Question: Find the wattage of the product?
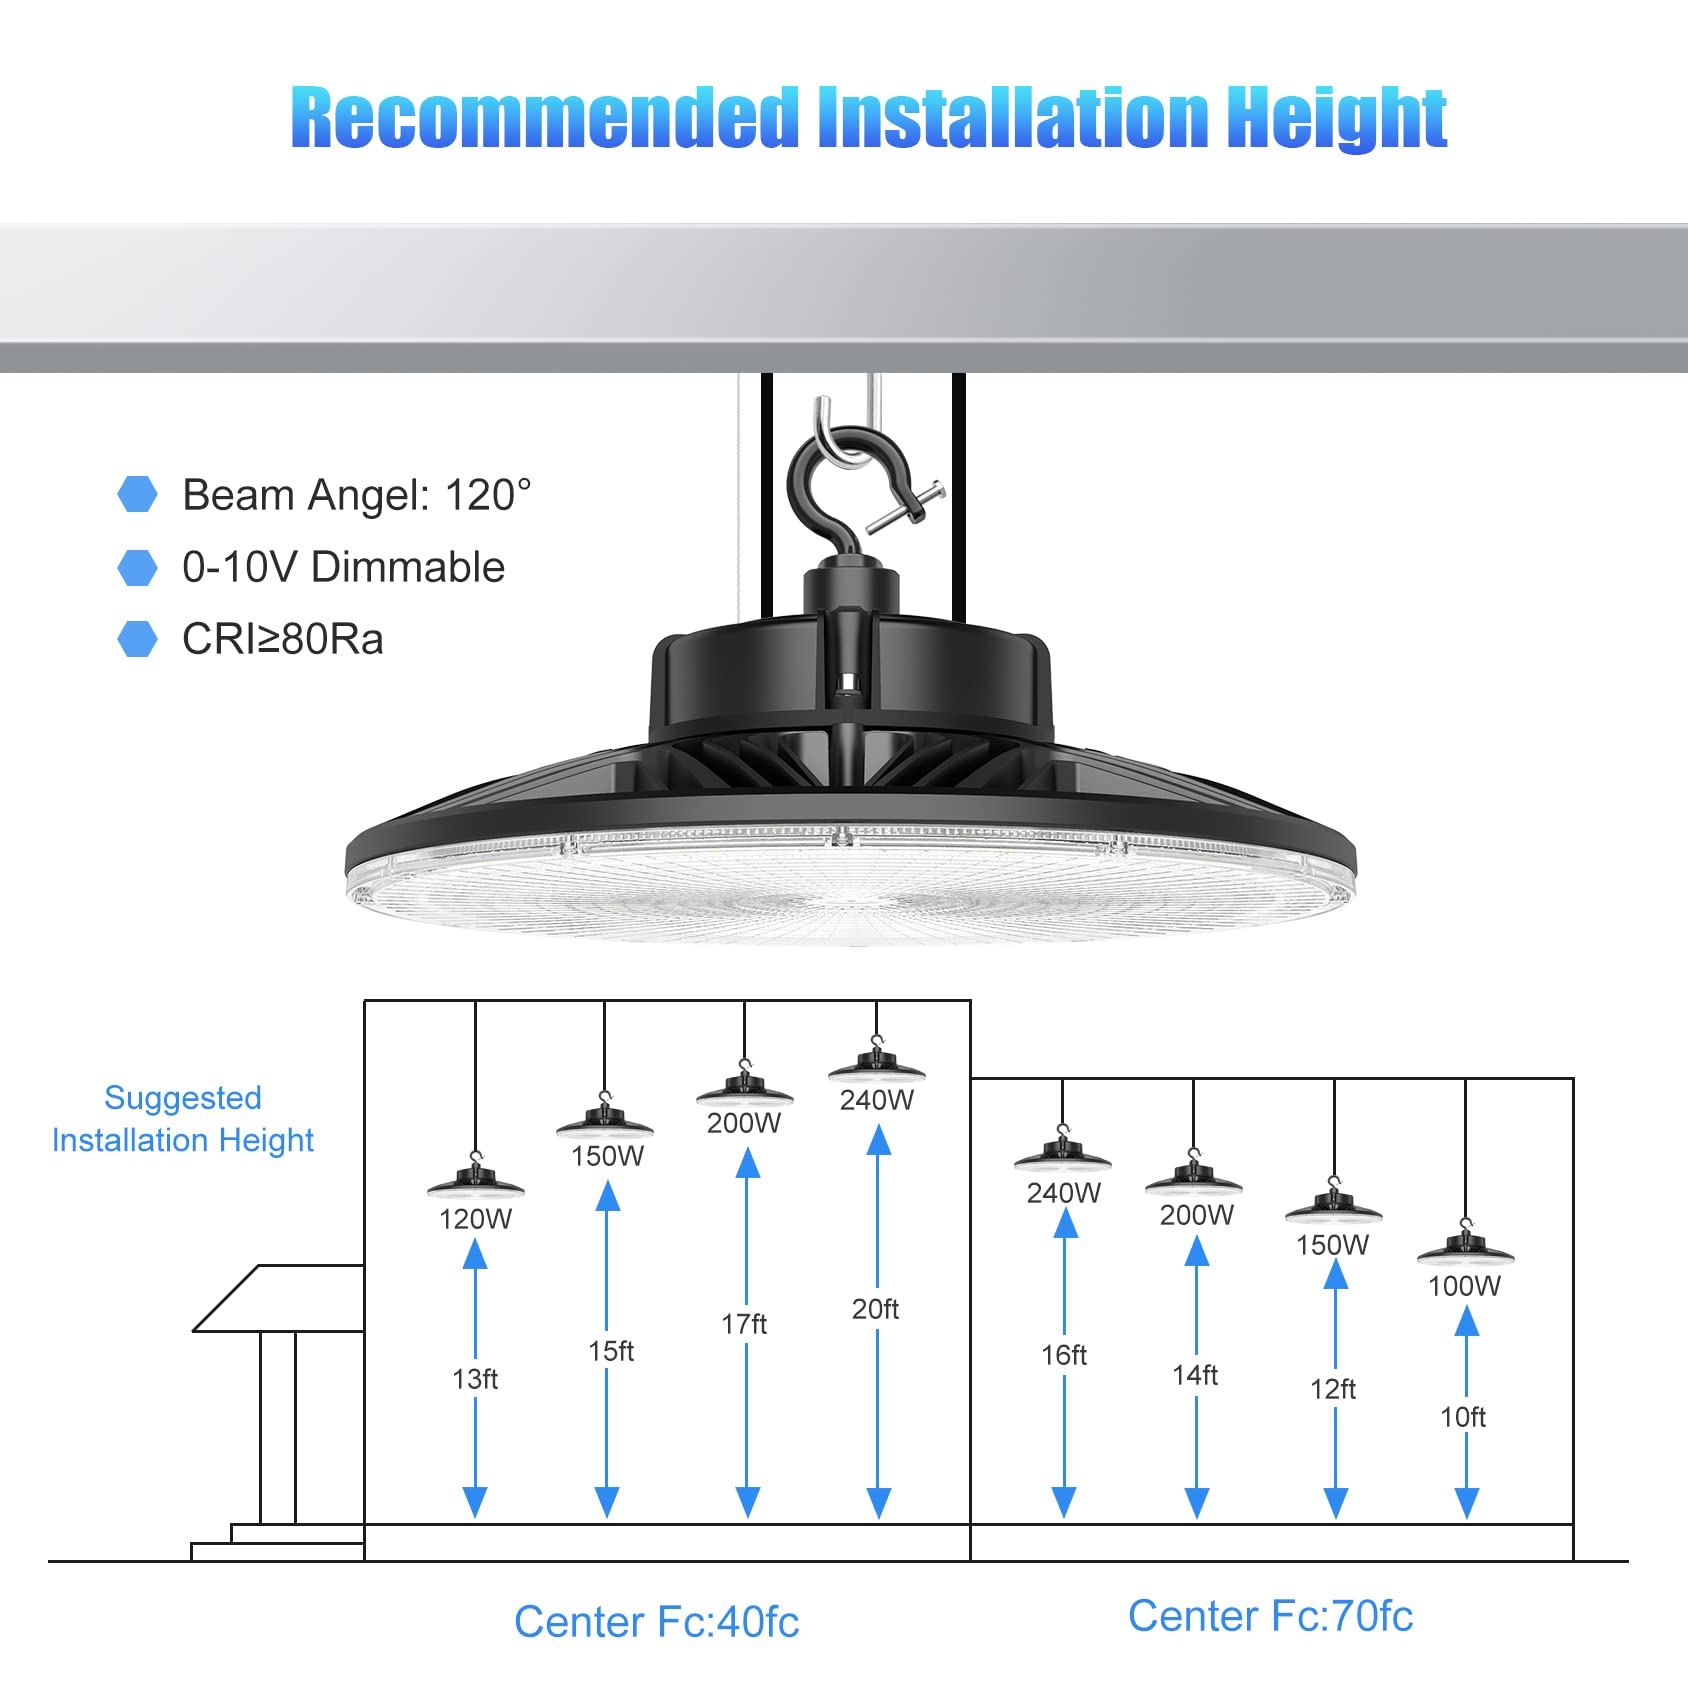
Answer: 150.0 watt